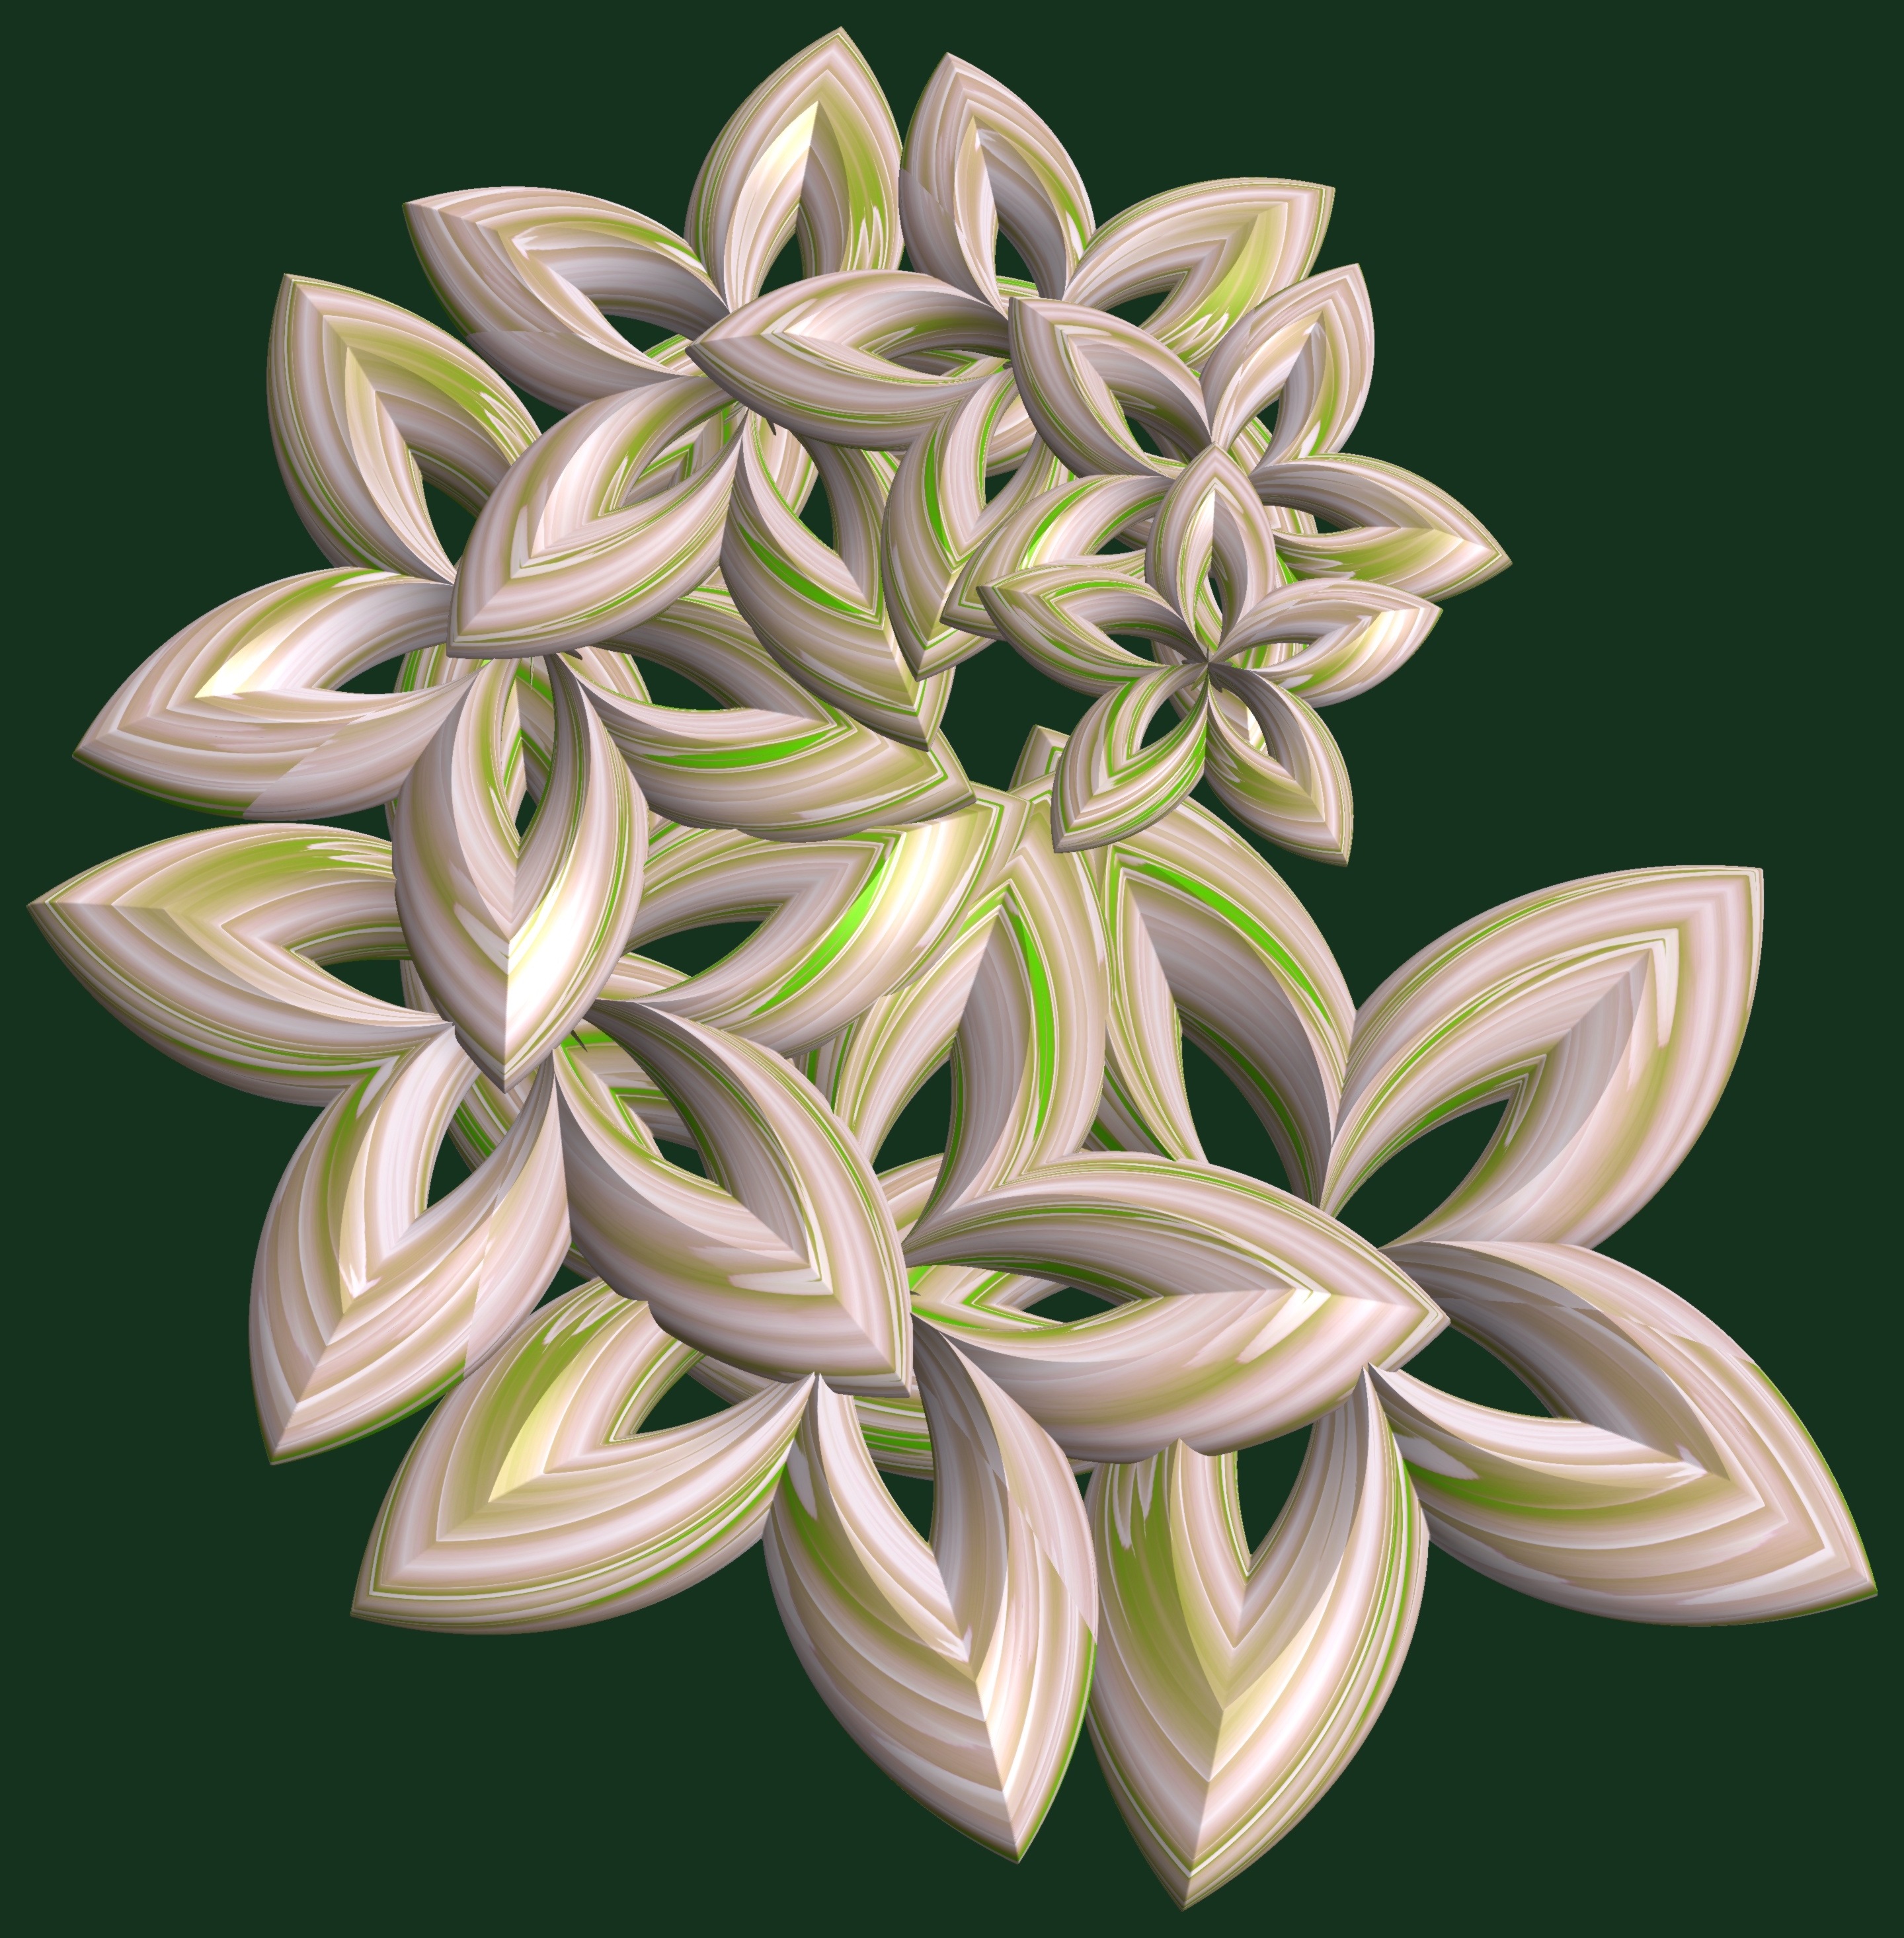
structure, plant, texture, leaf, spiral, flower, petal, pattern, herb, produce, botany, flora, design, symmetry, 3d, graphic, torus, mathematica, cg, parametricplot3d, code, program, algorithm, abstruct, mapping, jasmine, flowering plant, land plant